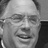
Emotion: happy